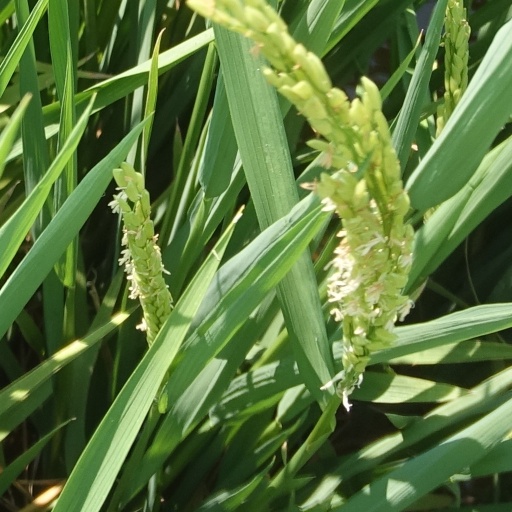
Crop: rice